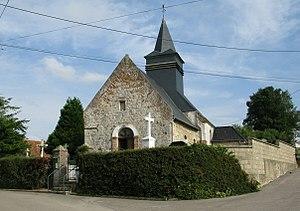
Bréxent-Énocq église
Bréxent-Énocq est une commune française située dans le département du Pas-de-Calais en région Hauts-de-France.